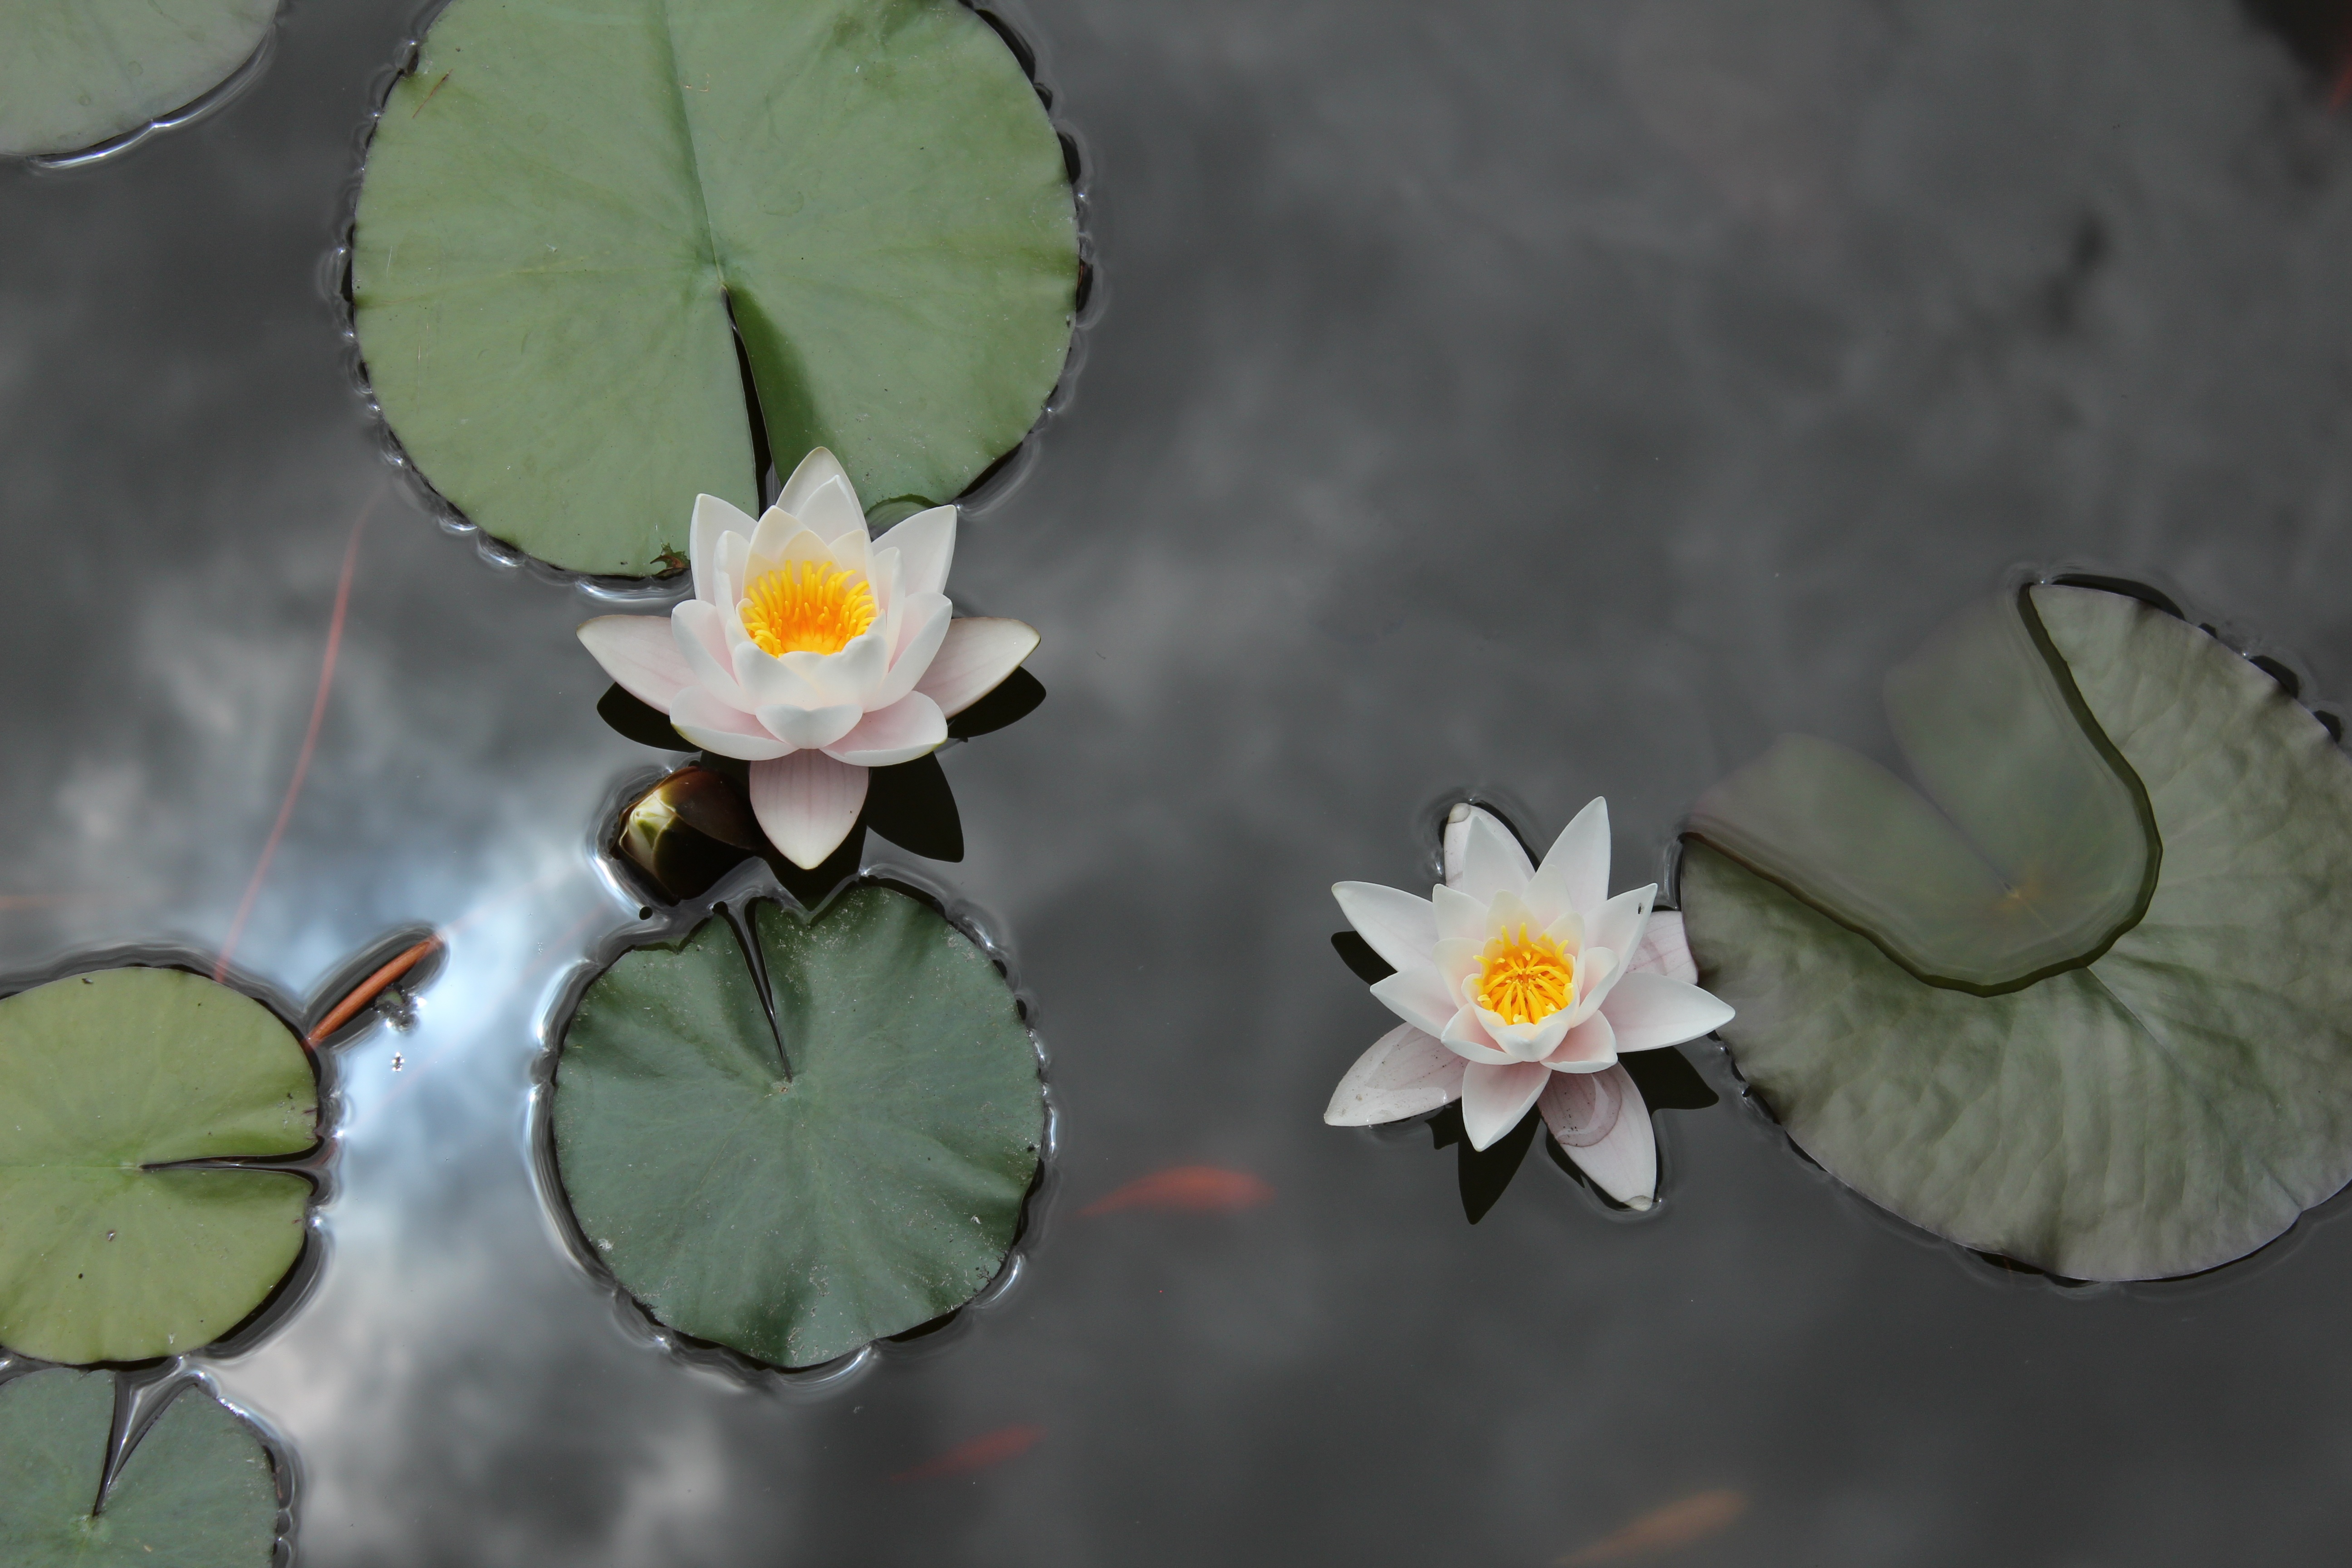
water, nature, blossom, plant, leaf, flower, petal, lake, pond, green, botany, fish, aquatic plant, flora, water lily, waterlily, macro photography, flowering plant, land plant